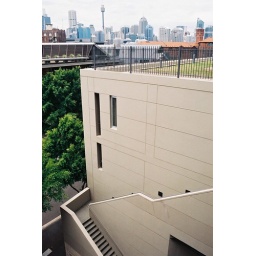
Love the green on the roof... and the massive tree down below on the street level.... all with Centrepoint in the background. :)